Colobot

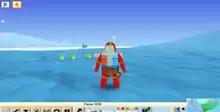
Screenshot of colobot gameplay

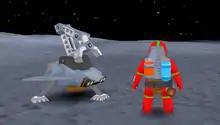
Bot in colobot

The programming language used in is CBOT, syntactically similar to C++ and Java. Example code for a bot to find a piece of titanium ore and deliver it to a purification facility: